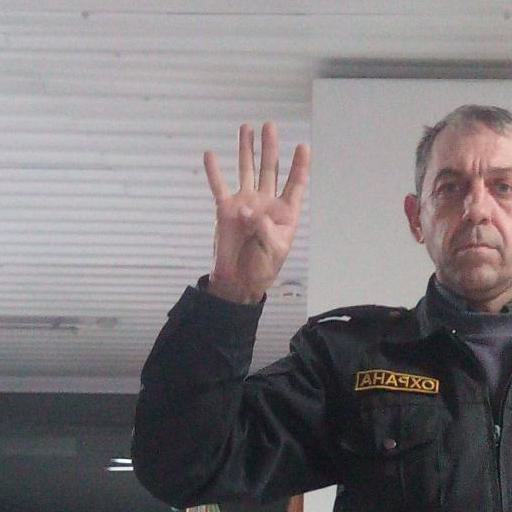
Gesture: four